Flyleaf (band)

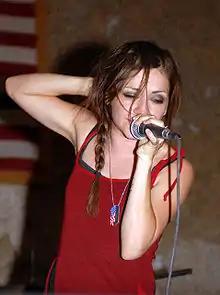
Sturm performing in Bagram Air Field, Afghanistan in 2009

The group, starting in Seattle, Washington, on September 28, 2009, held VIP listening parties throughout the country inviting fans to be the first to hear a selection of songs from the new record and view brand new music videos before they aired nationwide. By partnering with Eventful, fans were given the opportunity to demand that their city get routed into the "Road to Memento Mori" using Eventful's "Demand It!" service.